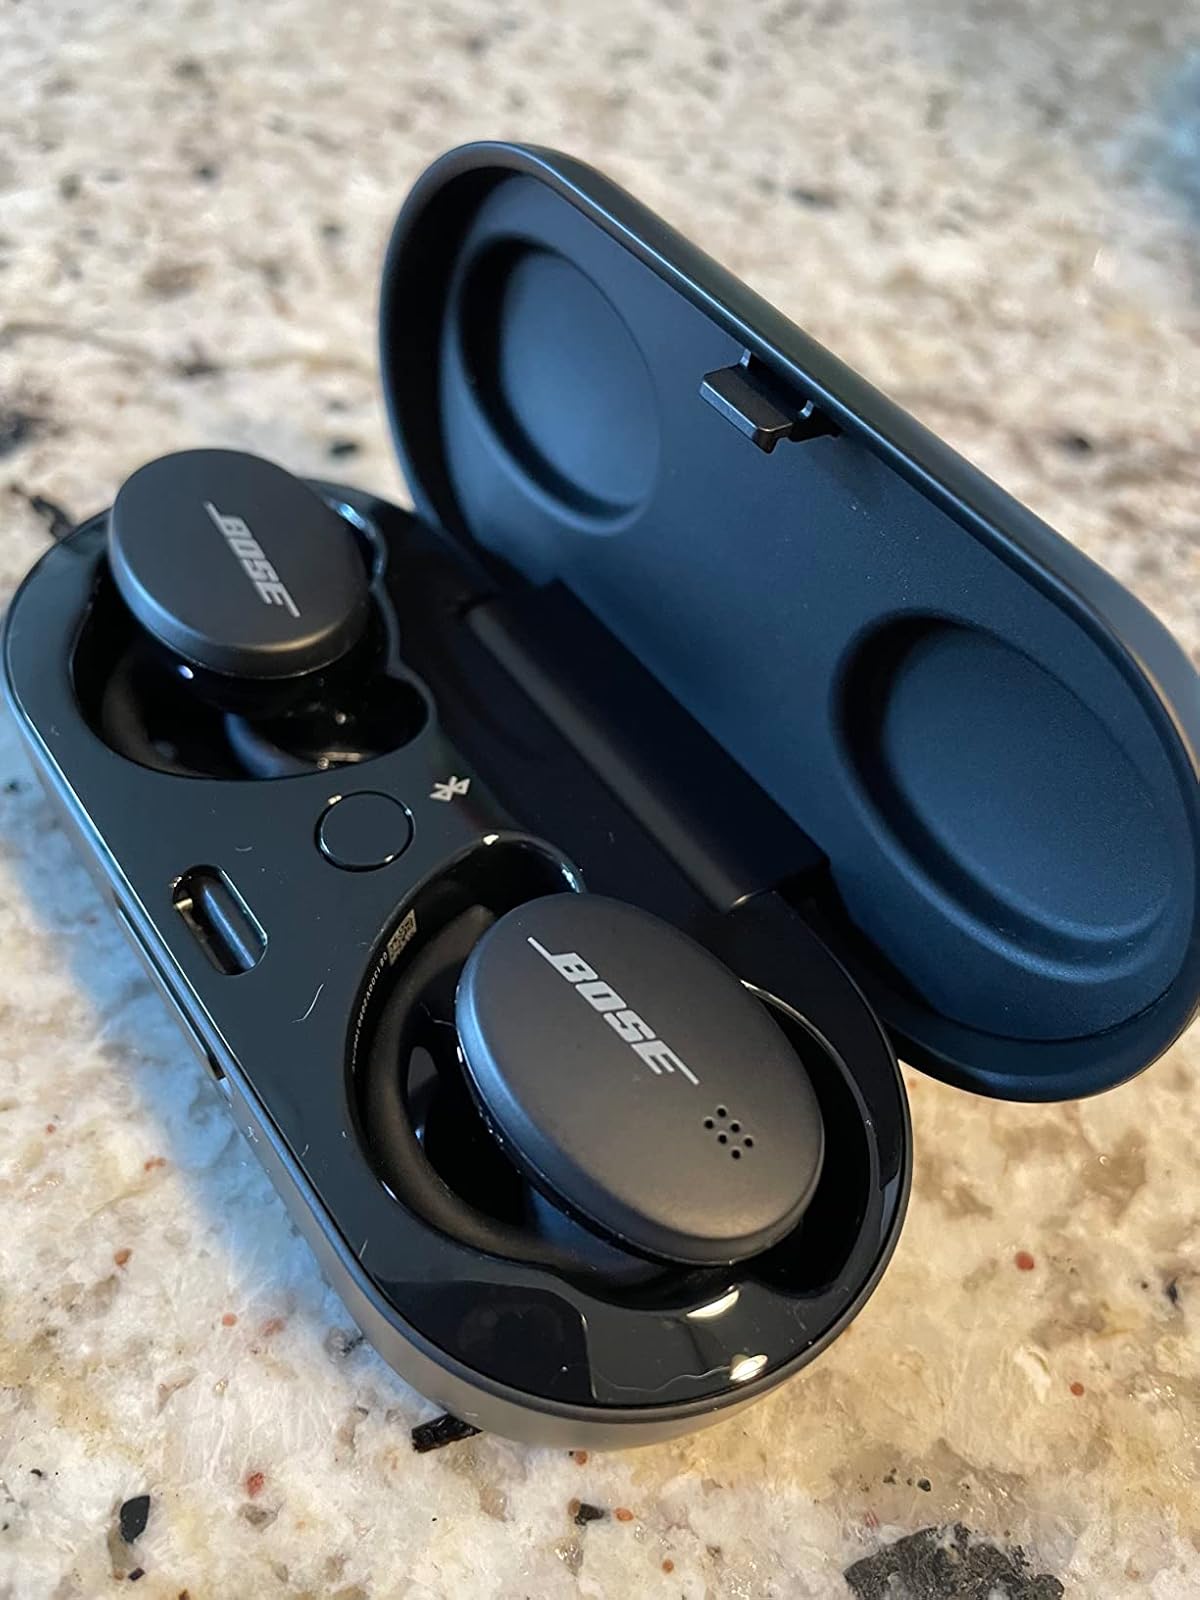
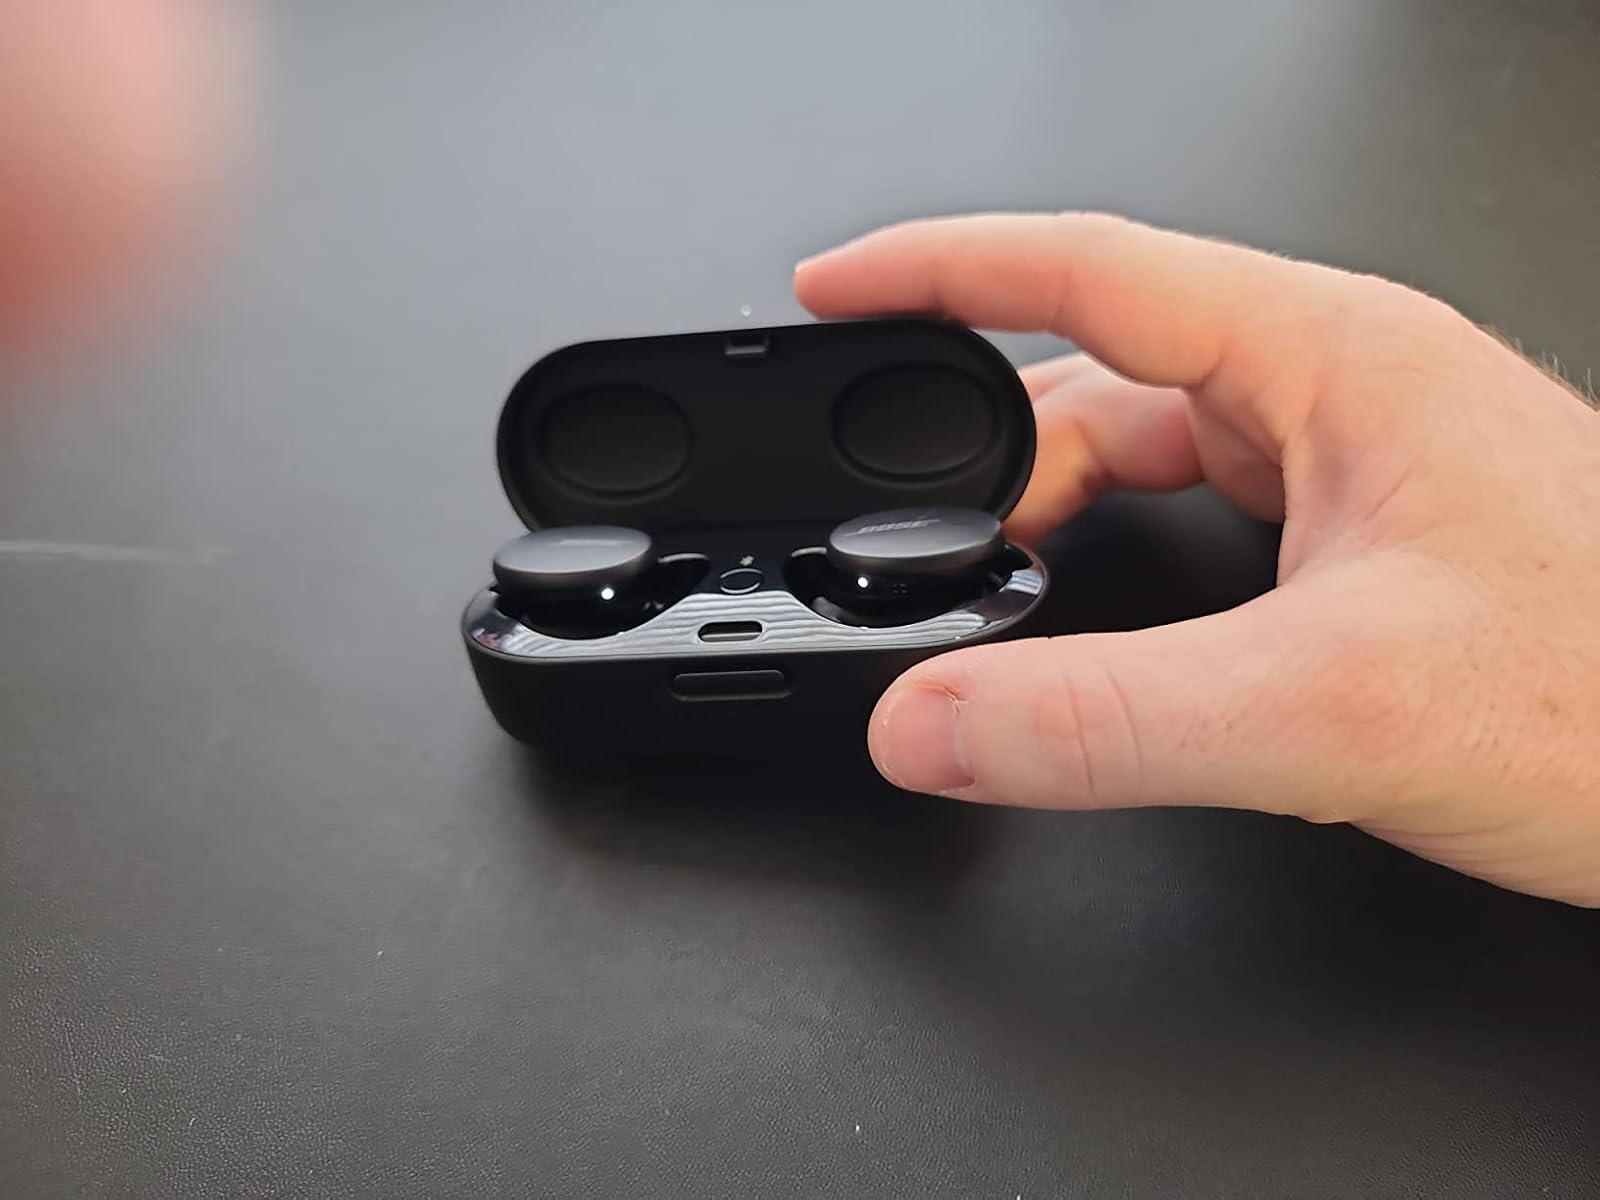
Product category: earbuds
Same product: yes